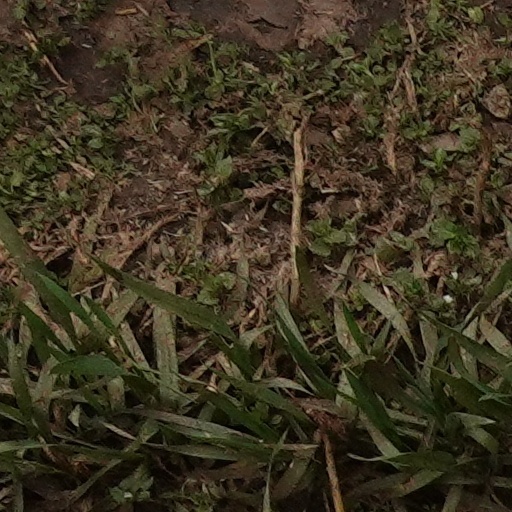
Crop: wheat